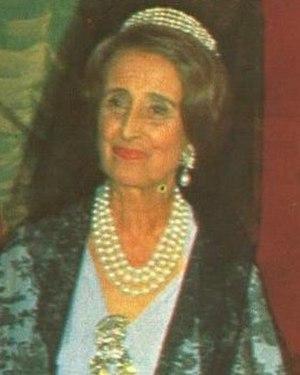
On appelle de manière générale Première dame l'épouse d'un chef d'État ou de gouvernement.
María del Carmen Polo y Martínez-Valdés, dame de Meirás, grande d'Espagne, née le 11 juin 1900 à Oviedo et morte le 6 février 1988 à Madrid, est l'épouse du général Francisco Franco, parfois surnomée Doña Collares. Ils ont ensemble une fille, Carmen Franco, personnalité mondaine dans l'Espagne post-franquiste.